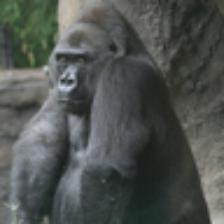
Label: NonHuman